Albanian cuisine

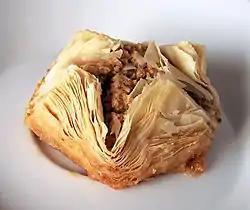
Baklava

In 2016, Albania surpassed Spain by becoming the country with the most coffee houses per capita in the world. In fact, there are 654 coffee houses per 100,000 inhabitants in Albania, a country with only 2.5 million inhabitants.